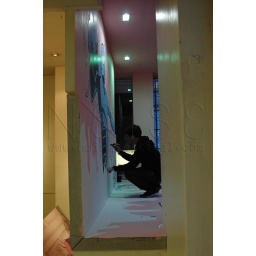
Hammo paints a massive Robot in the NOISELAB first floor window 15/12/09